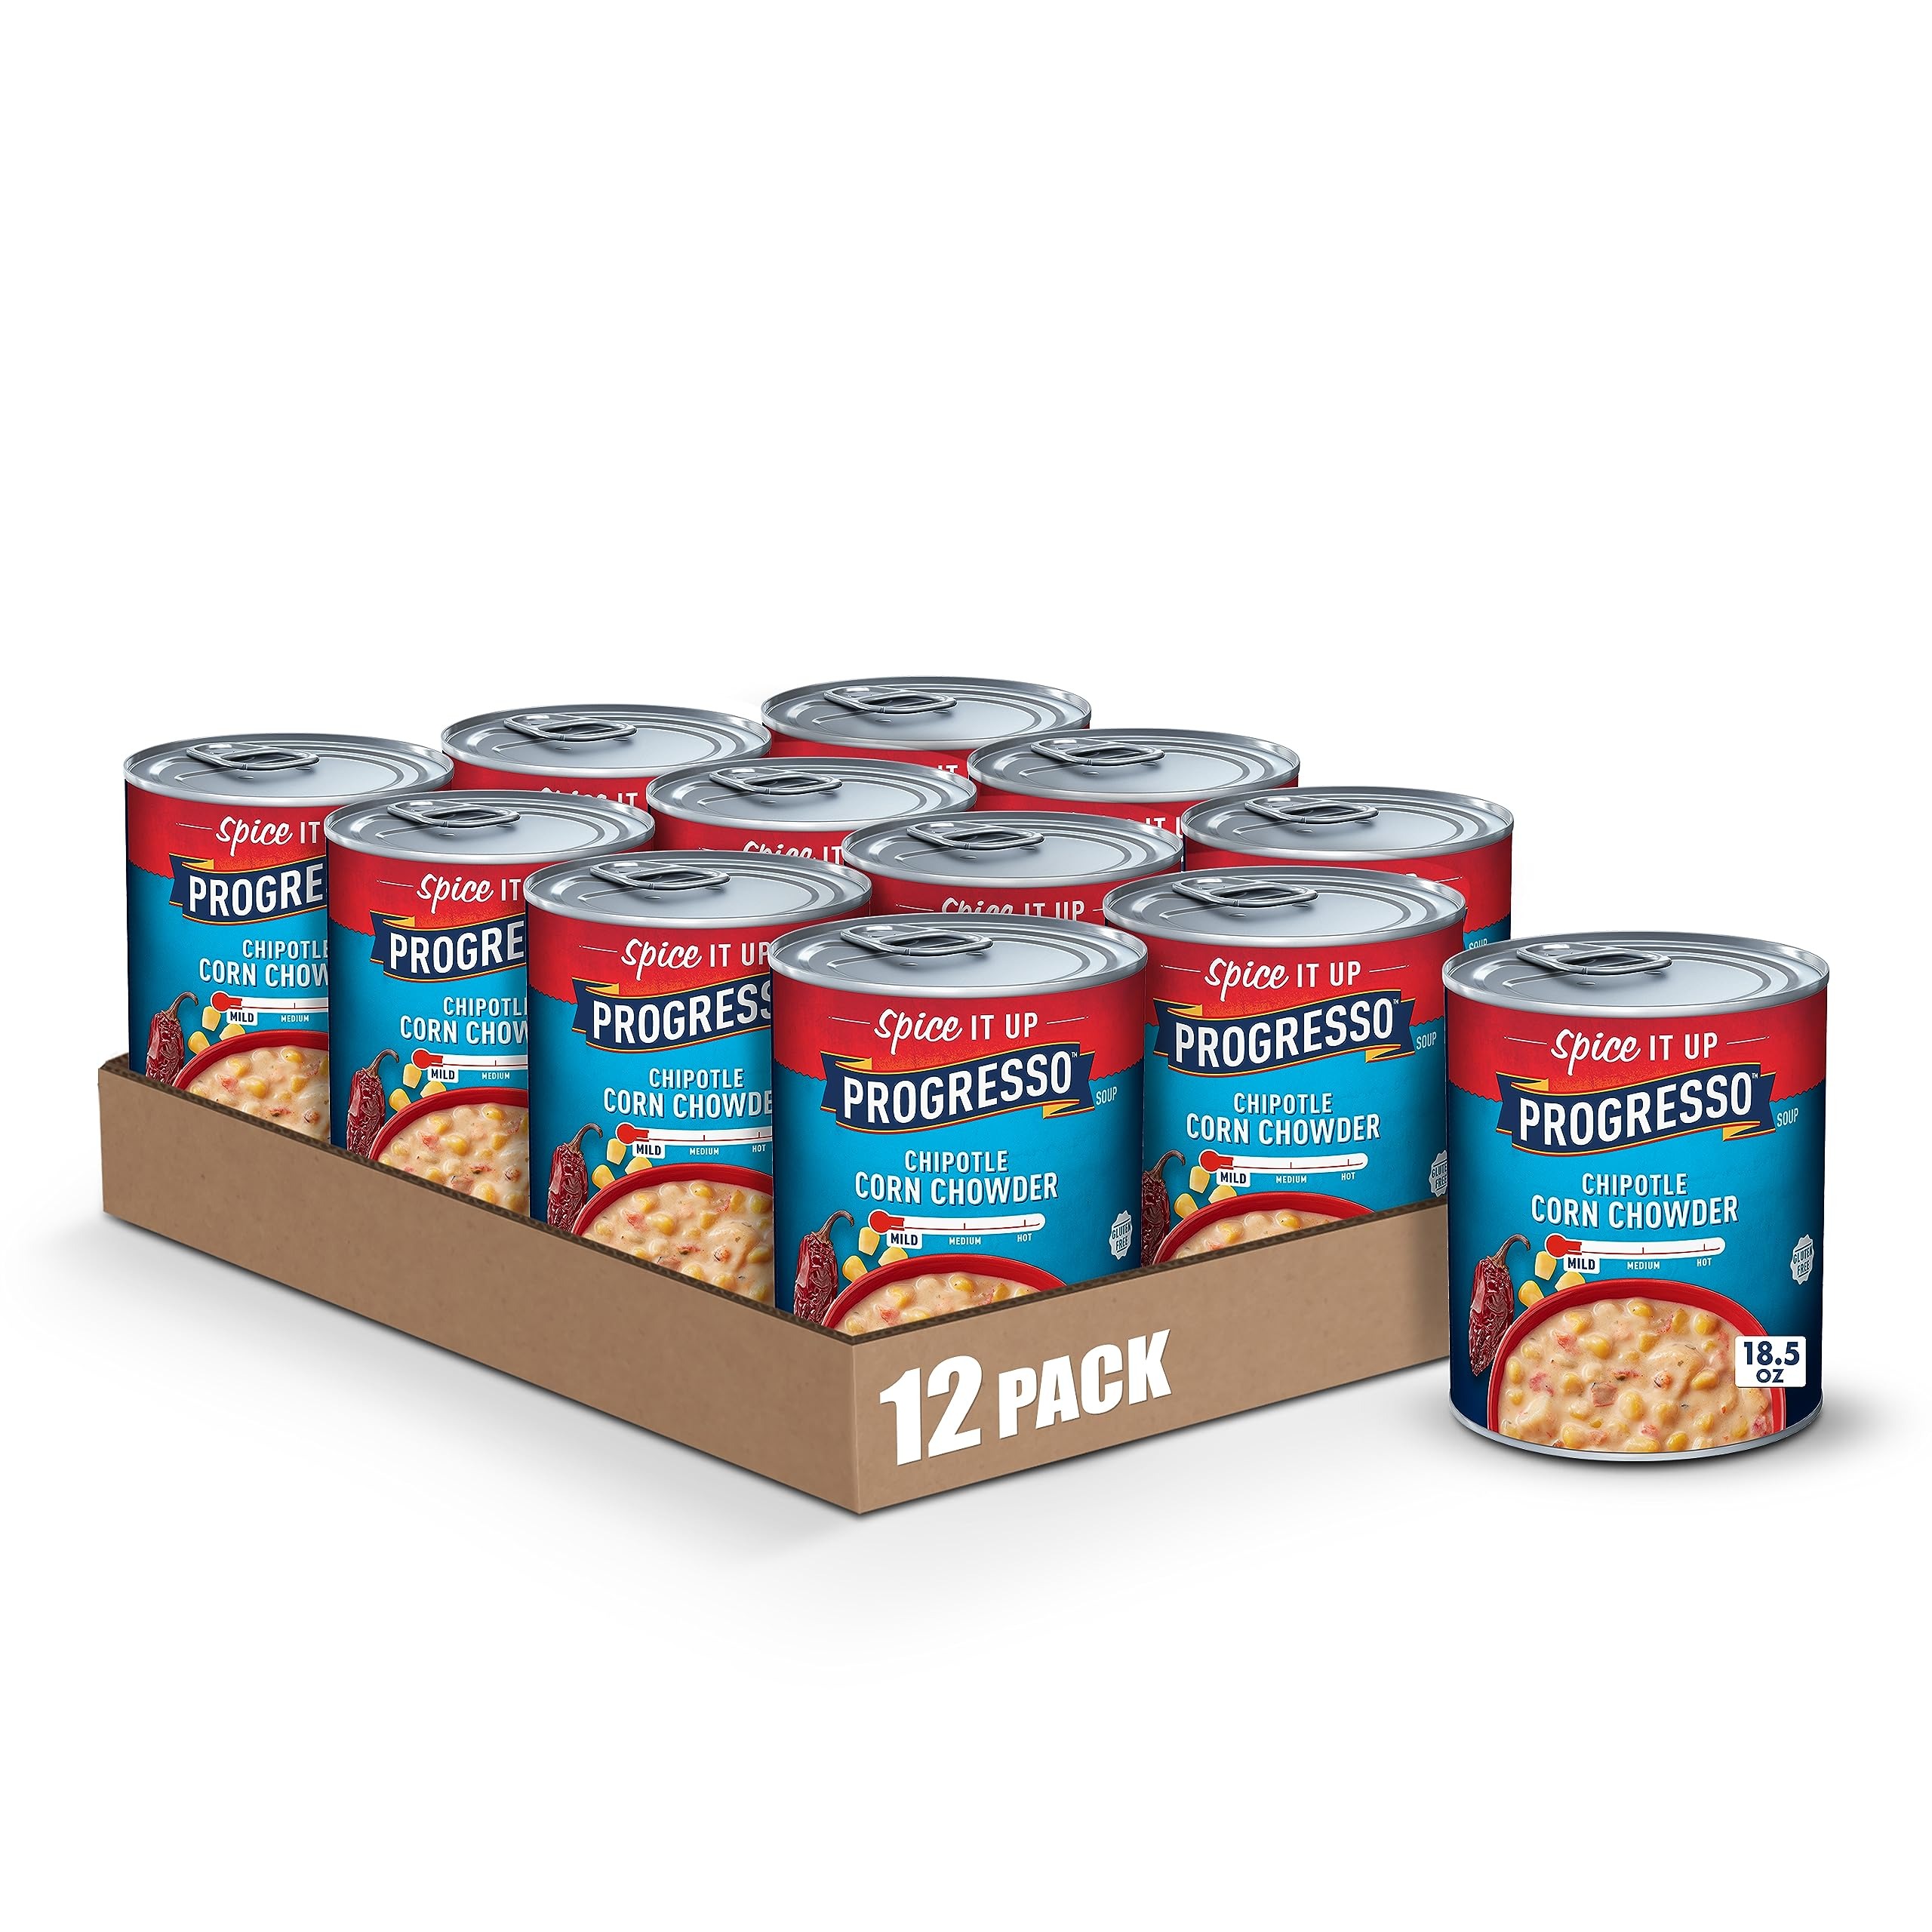
Item Name: Progresso Spicy Chipotle Corn Chowder, 18.5 oz (Pack of 12)
Bullet Point 1: SPICY CHIPOTLE CORN CHOWDER: Packed with classic flavors and quality ingredients for the whole family to enjoy
Bullet Point 2: WHOLESOME FOOD: Made with no artificial flavors
Bullet Point 3: REAL INGREDIENTS: Our recipe includes no artificial flavors and no colors from artificial sources
Bullet Point 4: INSTANT SOUP: Ready-to-serve in under 5 minutes; About 2 servings per container
Bullet Point 5: CONTAINS: 18.5 oz (Pack of 12)
Value: 12.0
Unit: Count

Price: 4.99